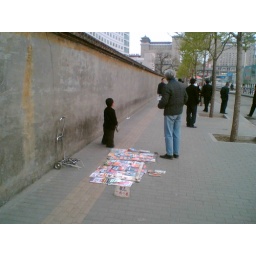
one dwarf sell books in the street